Tarumanagara

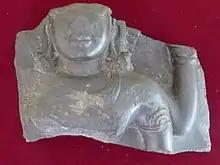
Fragment of Hindu god Vishnu discovered in Batujaya archaeological site, West Java.

Around 400 BCE to 100 CE, a prehistoric clay pottery culture was flourished in northern coastal Western Java. This clay pottery culture is identified as Buni culture, named after its first discovered archaeological site, Buni village in Babelan, Bekasi, east of Jakarta.